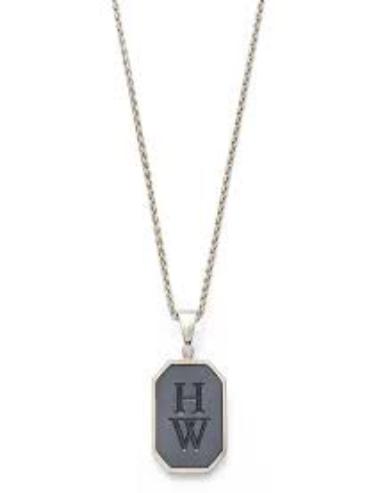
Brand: Harry Winston-1
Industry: Clothes